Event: Nepal Earthquake
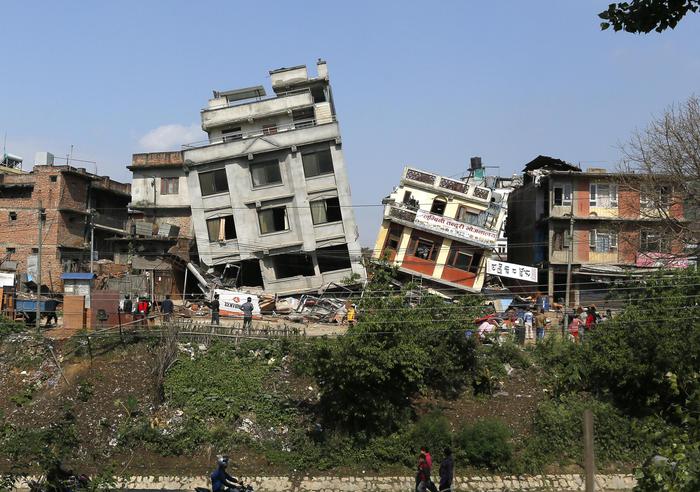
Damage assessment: damage